Ella Florence Fondren

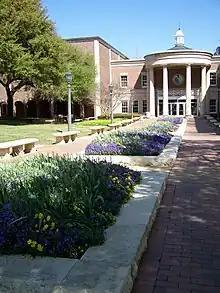
Fondren Library at Southern Methodist University

Walter Fondren worked in oil fields along the Gulf corridor in Texas, but focused his attention on the Humble fields while co-founding the Humble Oil Company. The couple worked together in philanthropy until his death in 1939. Ella assumed some of Walter's directorships, continuing a long relationship with Southern Methodist University by taking a seat on its board of trustees and governors, a position that she held for three decades. She served on the Methodist Board of Homes and Hospitals for twenty years.